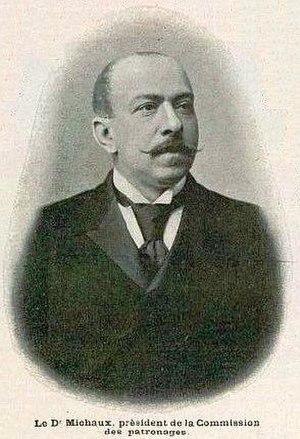
Paul Michaux en 1903.
Paul Michaux, né le 16 novembre 1854 à Metz et mort le 21 novembre 1923 à Paris, est un chirurgien et dirigeant sportif français. Après ses études à Metz et la défaite de 1870, il se réfugie à Paris où il participe activement à la conférence Olivaint dont il devient le premier président. Après son internat et sa thèse, son parcours professionnel le conduit dans différents hôpitaux de la capitale et de la banlieue où il développe des recherches et innovations médicales.